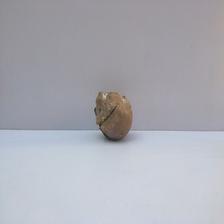
Size: Spoiled